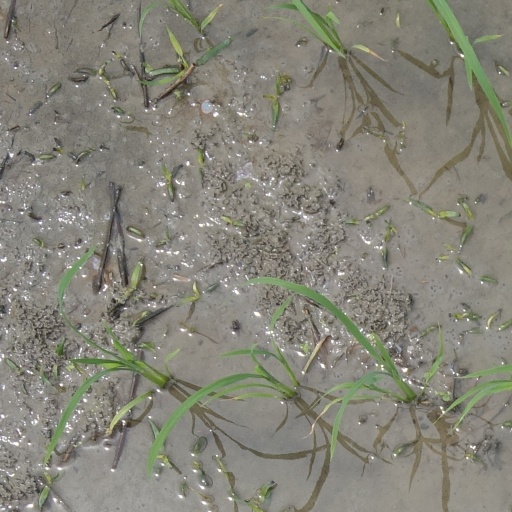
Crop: rice